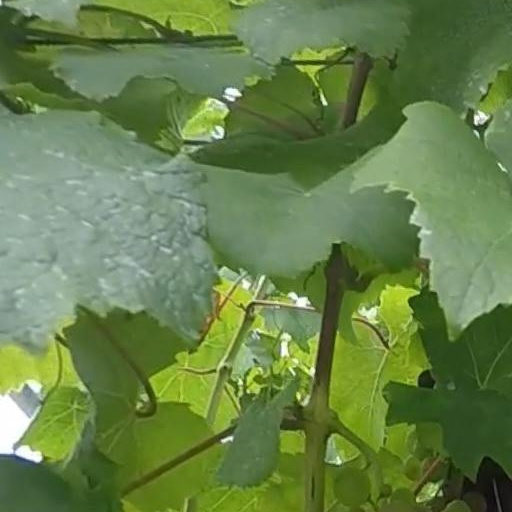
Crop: grape